Judo in Brazil

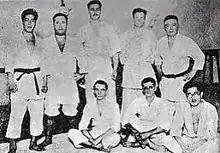
Maeda's first Brazilian students

Mitsuyo Maeda introduced judo to Brazil in November 1914. Maeda was a member of the Kodokan, and one of judo's five top groundwork experts. Judo founder, Kanō Jigorō sent Maeda as something of an ambassador to broaden judo practice on a worldwide level. Maeda introduced judo (designated 'Kano Jiu-Jitsu' in that period) to Carlos Gracie, the first of several in his family that would take up the sport and eventually mold it into Brazilian jiu-jitsu, sometimes referred to as "Gracie Jiu-Jitsu".